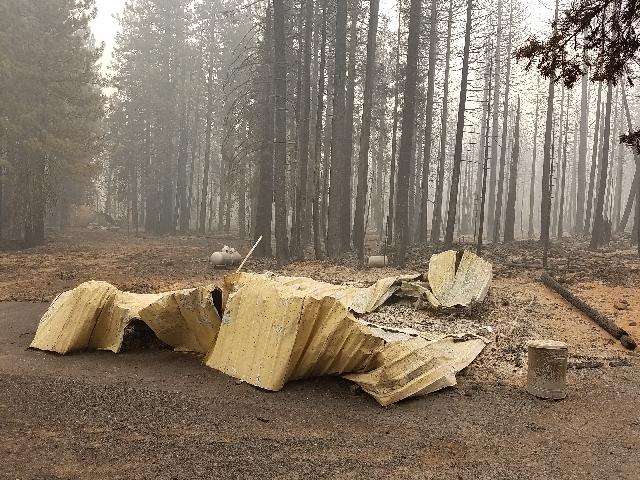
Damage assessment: destroyed